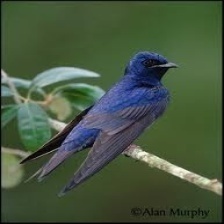
Species: PURPLE MARTIN
Scientific name: PROGNE SUBIS